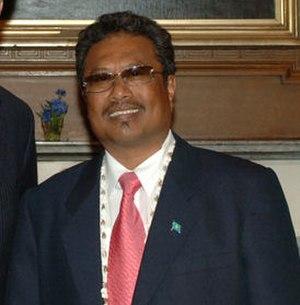
Le président des Palaos est le chef de l’État de la République des Palaos.
L'élection présidentielle paluane de 2016 se déroule le 1ᵉʳ novembre 2016 afin élire le président des Palaos. Le scrutin a lieu en même temps que les élections parlementaires.